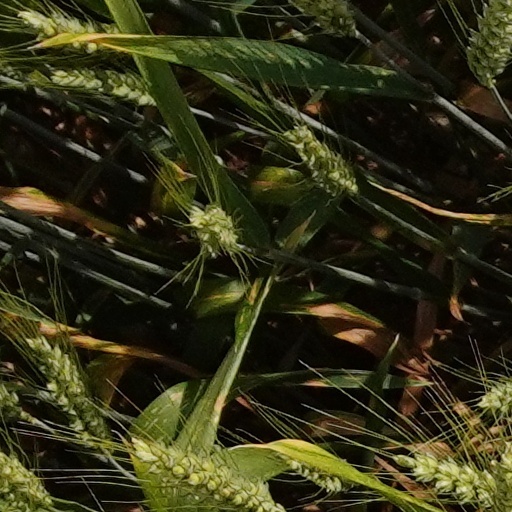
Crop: wheat